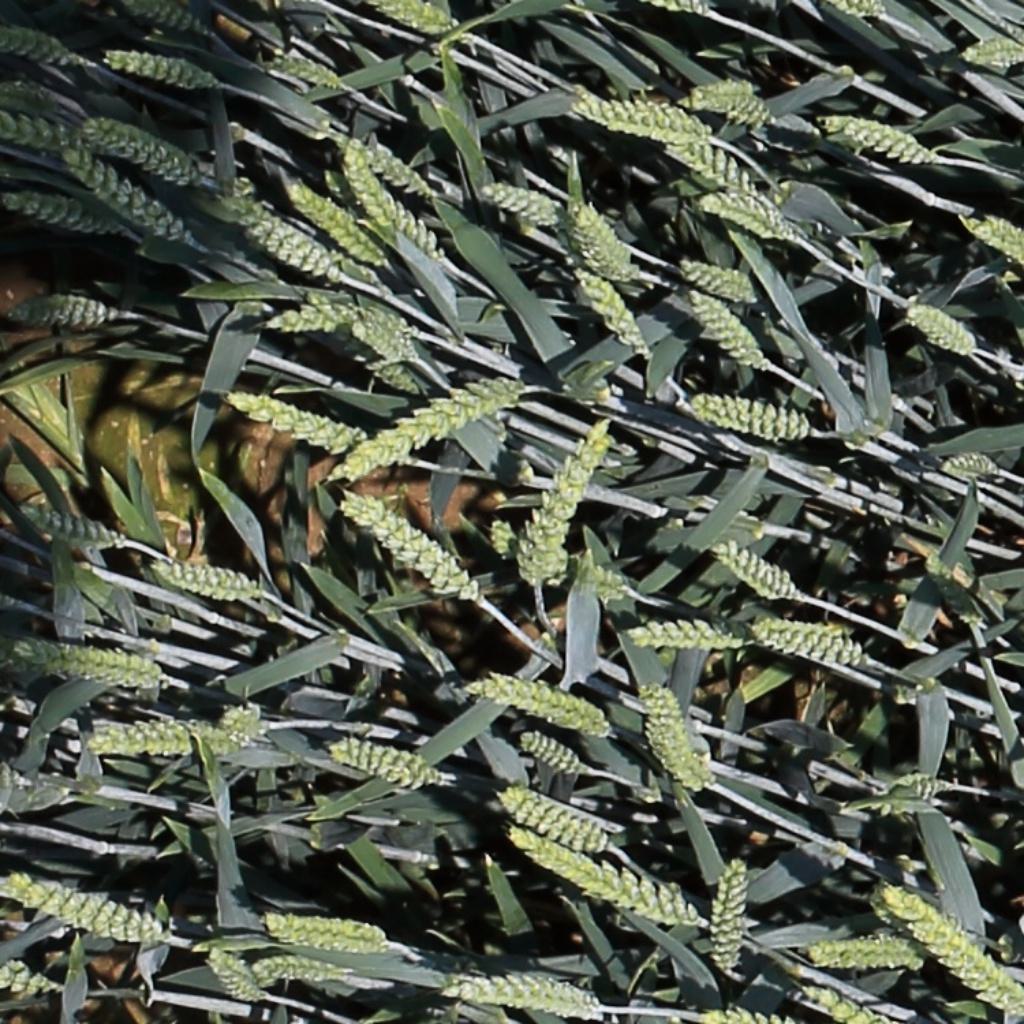
Country: Switzerland
Location: Usask
Wheat development stage: Filling